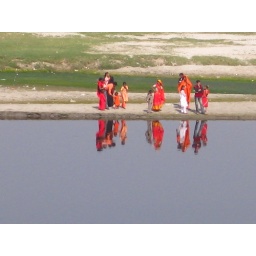
Men, women and children waiting for their boat to arrive in order to cross the river opposite the Taj Mahal